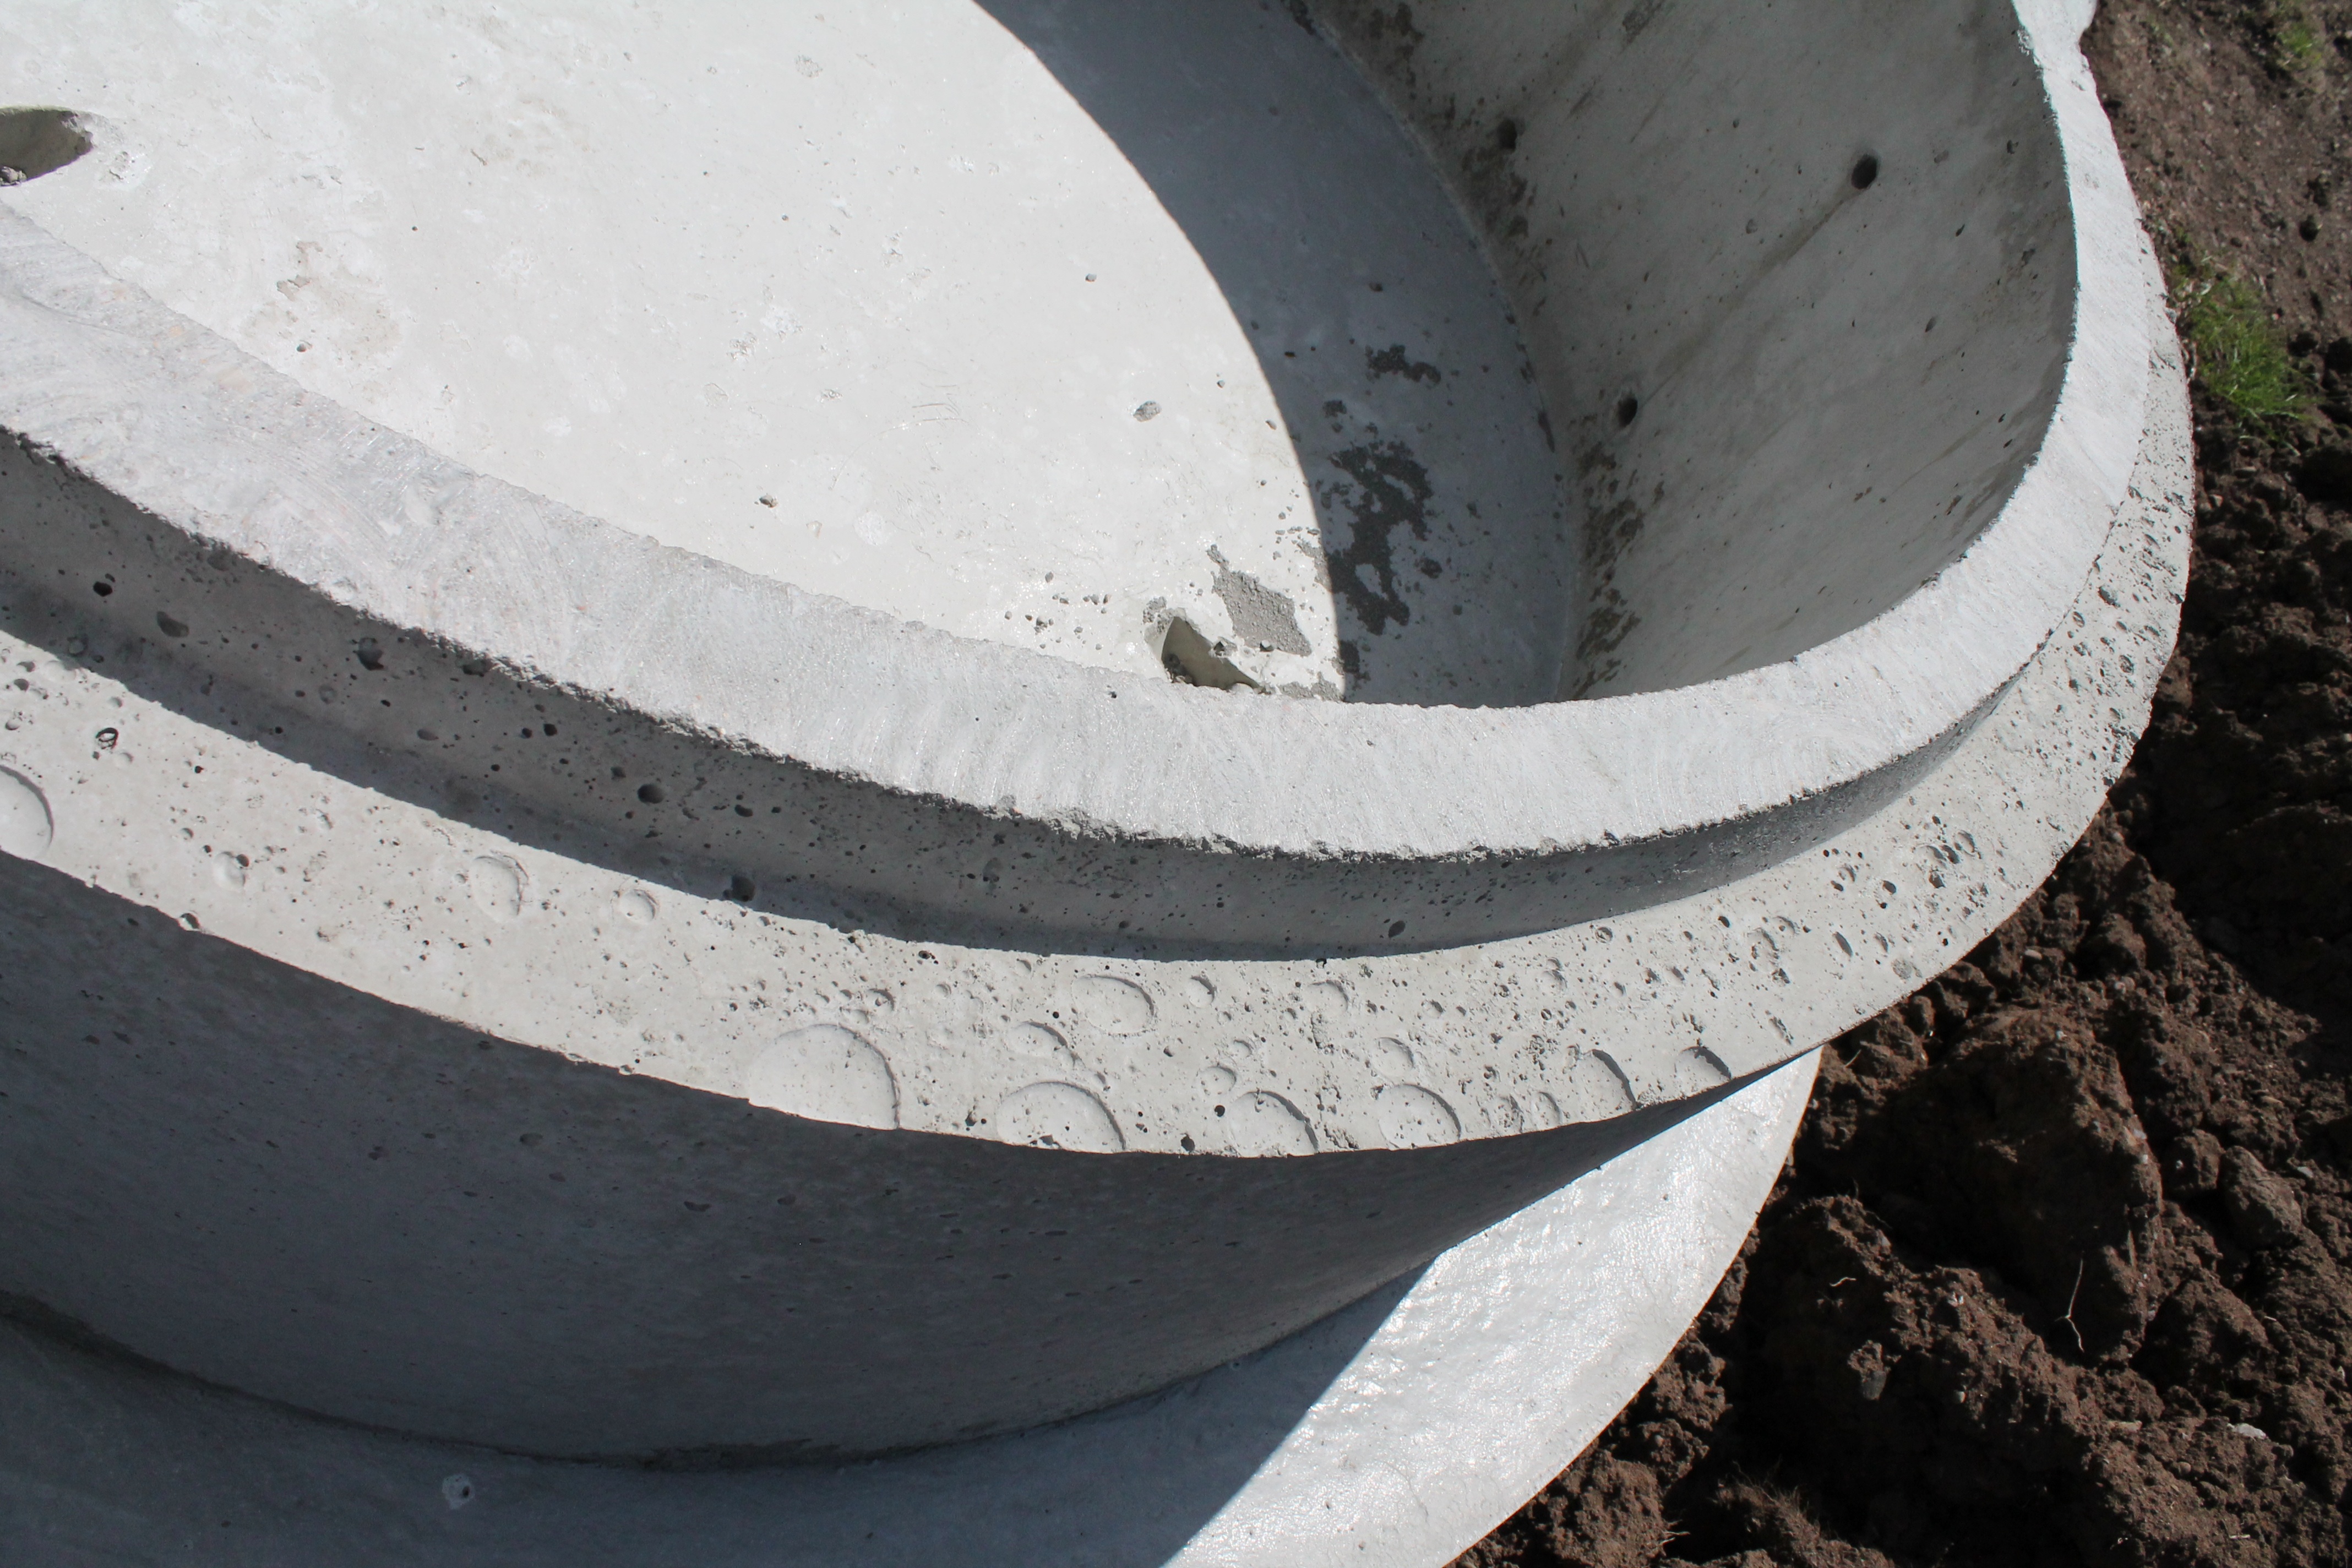
architecture, structure, wheel, texture, building, urban, asphalt, construction, pattern, soil, gray, grunge, rough, material, tire, concrete, circle, surface, weathered, textured, close up, design, cement, detail, shape, man made object, automotive tire